Taiwan

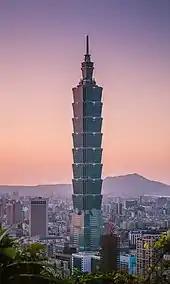
Photo of Taipei 101 tower against a blue sky.

The premier is selected by the president without the need for approval from the legislature, and neither the president nor the premier wields veto power. Historically, the ROC has been dominated by strongman single party politics. This legacy has resulted in executive powers currently being concentrated in the office of the president rather than the premier.